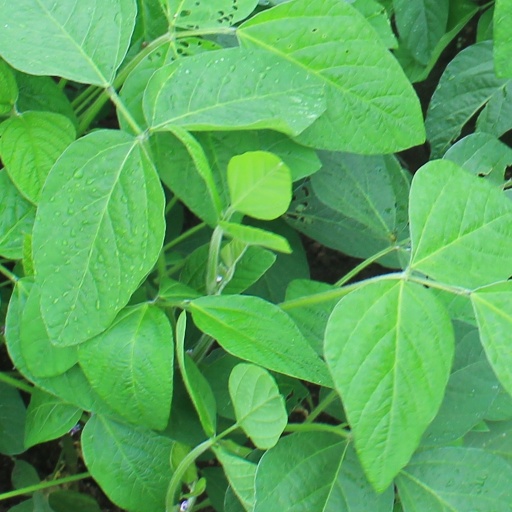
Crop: soybean